USS Saratoga (CV-60)

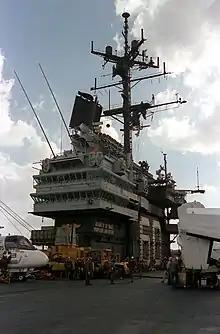
The island of "Saratoga"

On 23 March 1986, while operating off coast of Libya, aircraft from the carriers "Saratoga", and crossed what Libyan leader Muammar al-Gaddafi had called the "Line of Death." The very next day at noon, three U.S. Navy warships crossed the same 32° 30' navigational line. Two hours later, Libyan forces fired SA-5 Gammon surface-to-air missiles from the coastal town of Surt. The missiles missed their F-14 Tomcat targets and fell harmlessly into the water. Later that afternoon, U.S. aircraft turned back two Libyan Mikoyan-Gurevich MiG-25 fighter planes over the disputed Gulf of Sidra. Soon after, aircraft from the three carriers fought back in defense. A heavily armed A-6E Intruder fired Rockeye cluster bombs and a Harpoon anti-ship cruise missile at a Libyan missile patrol boat operating on the "Line of Death." Later that night, two A-7E Corsair II jets attacked a key radar installation at Surt. At the conclusion, three Libyan patrol boats and a radar site were destroyed by Navy aircraft.